Hot Afternoons Have Been in Montana: Poems

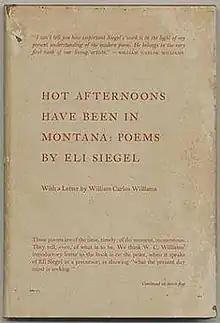
First edition

Hot Afternoons Have Been in Montana: Poems is a book of poems written by Eli Siegel, founder of the philosophy of Aesthetic Realism. It was one of 13 finalists in the poetry category of the National Book Award in 1958, the year its author was nominated for the Pulitzer Prize for Poetry.